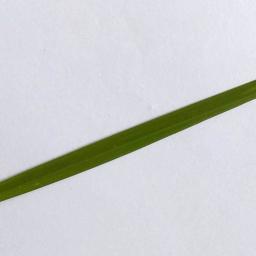
Label: Rice___Healthy